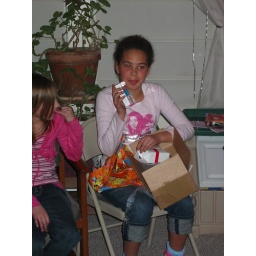
That little tiny blue thing in her box is an iPod (Shuffle) - incredibly SMALL!